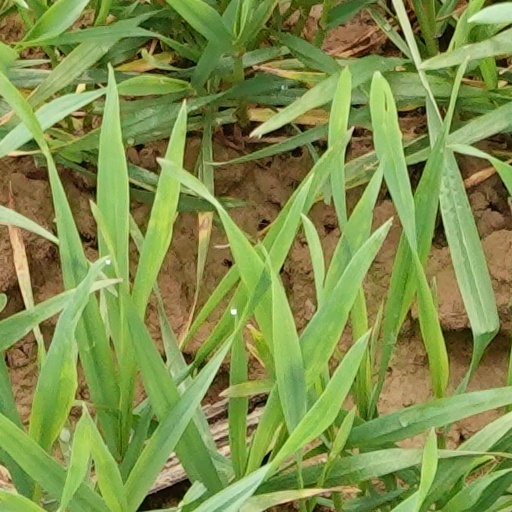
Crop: wheat